Vieta's formulas

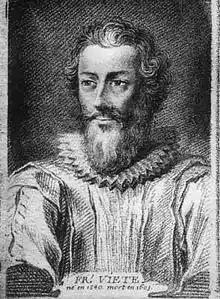
François Viète

In mathematics, Vieta's formulas relate the coefficients of a polynomial to sums and products of its roots. They are named after François Viète (1540-1603), more commonly referred to by the Latinised form of his name, "Franciscus Vieta."